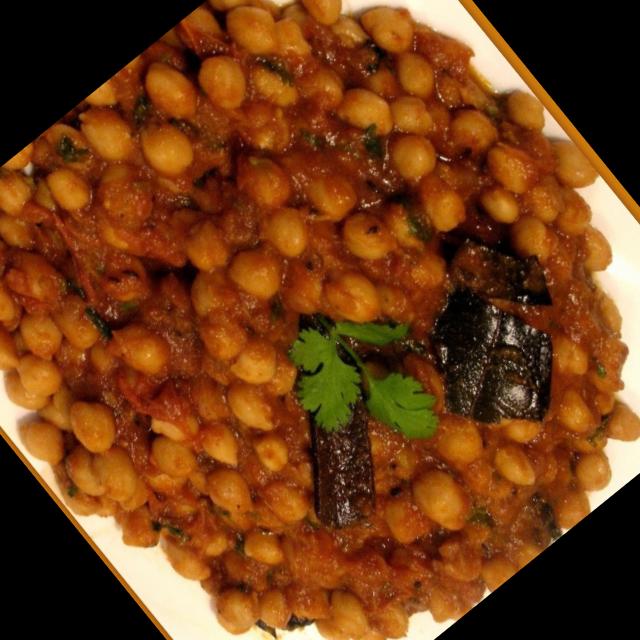
Dish: chole